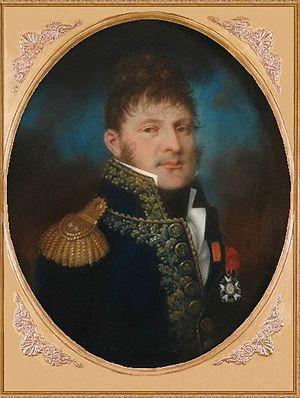
Général Hulin
Pierre-Augustin Hulin, né à Genève le 6 septembre 1758 et mort à Paris le 10 janvier 1841, est un général français de la Révolution et de l’Empire ayant joué un rôle important lors de la prise de la Bastille.